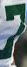
Number: 7